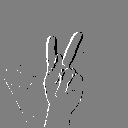
ASL letter: k